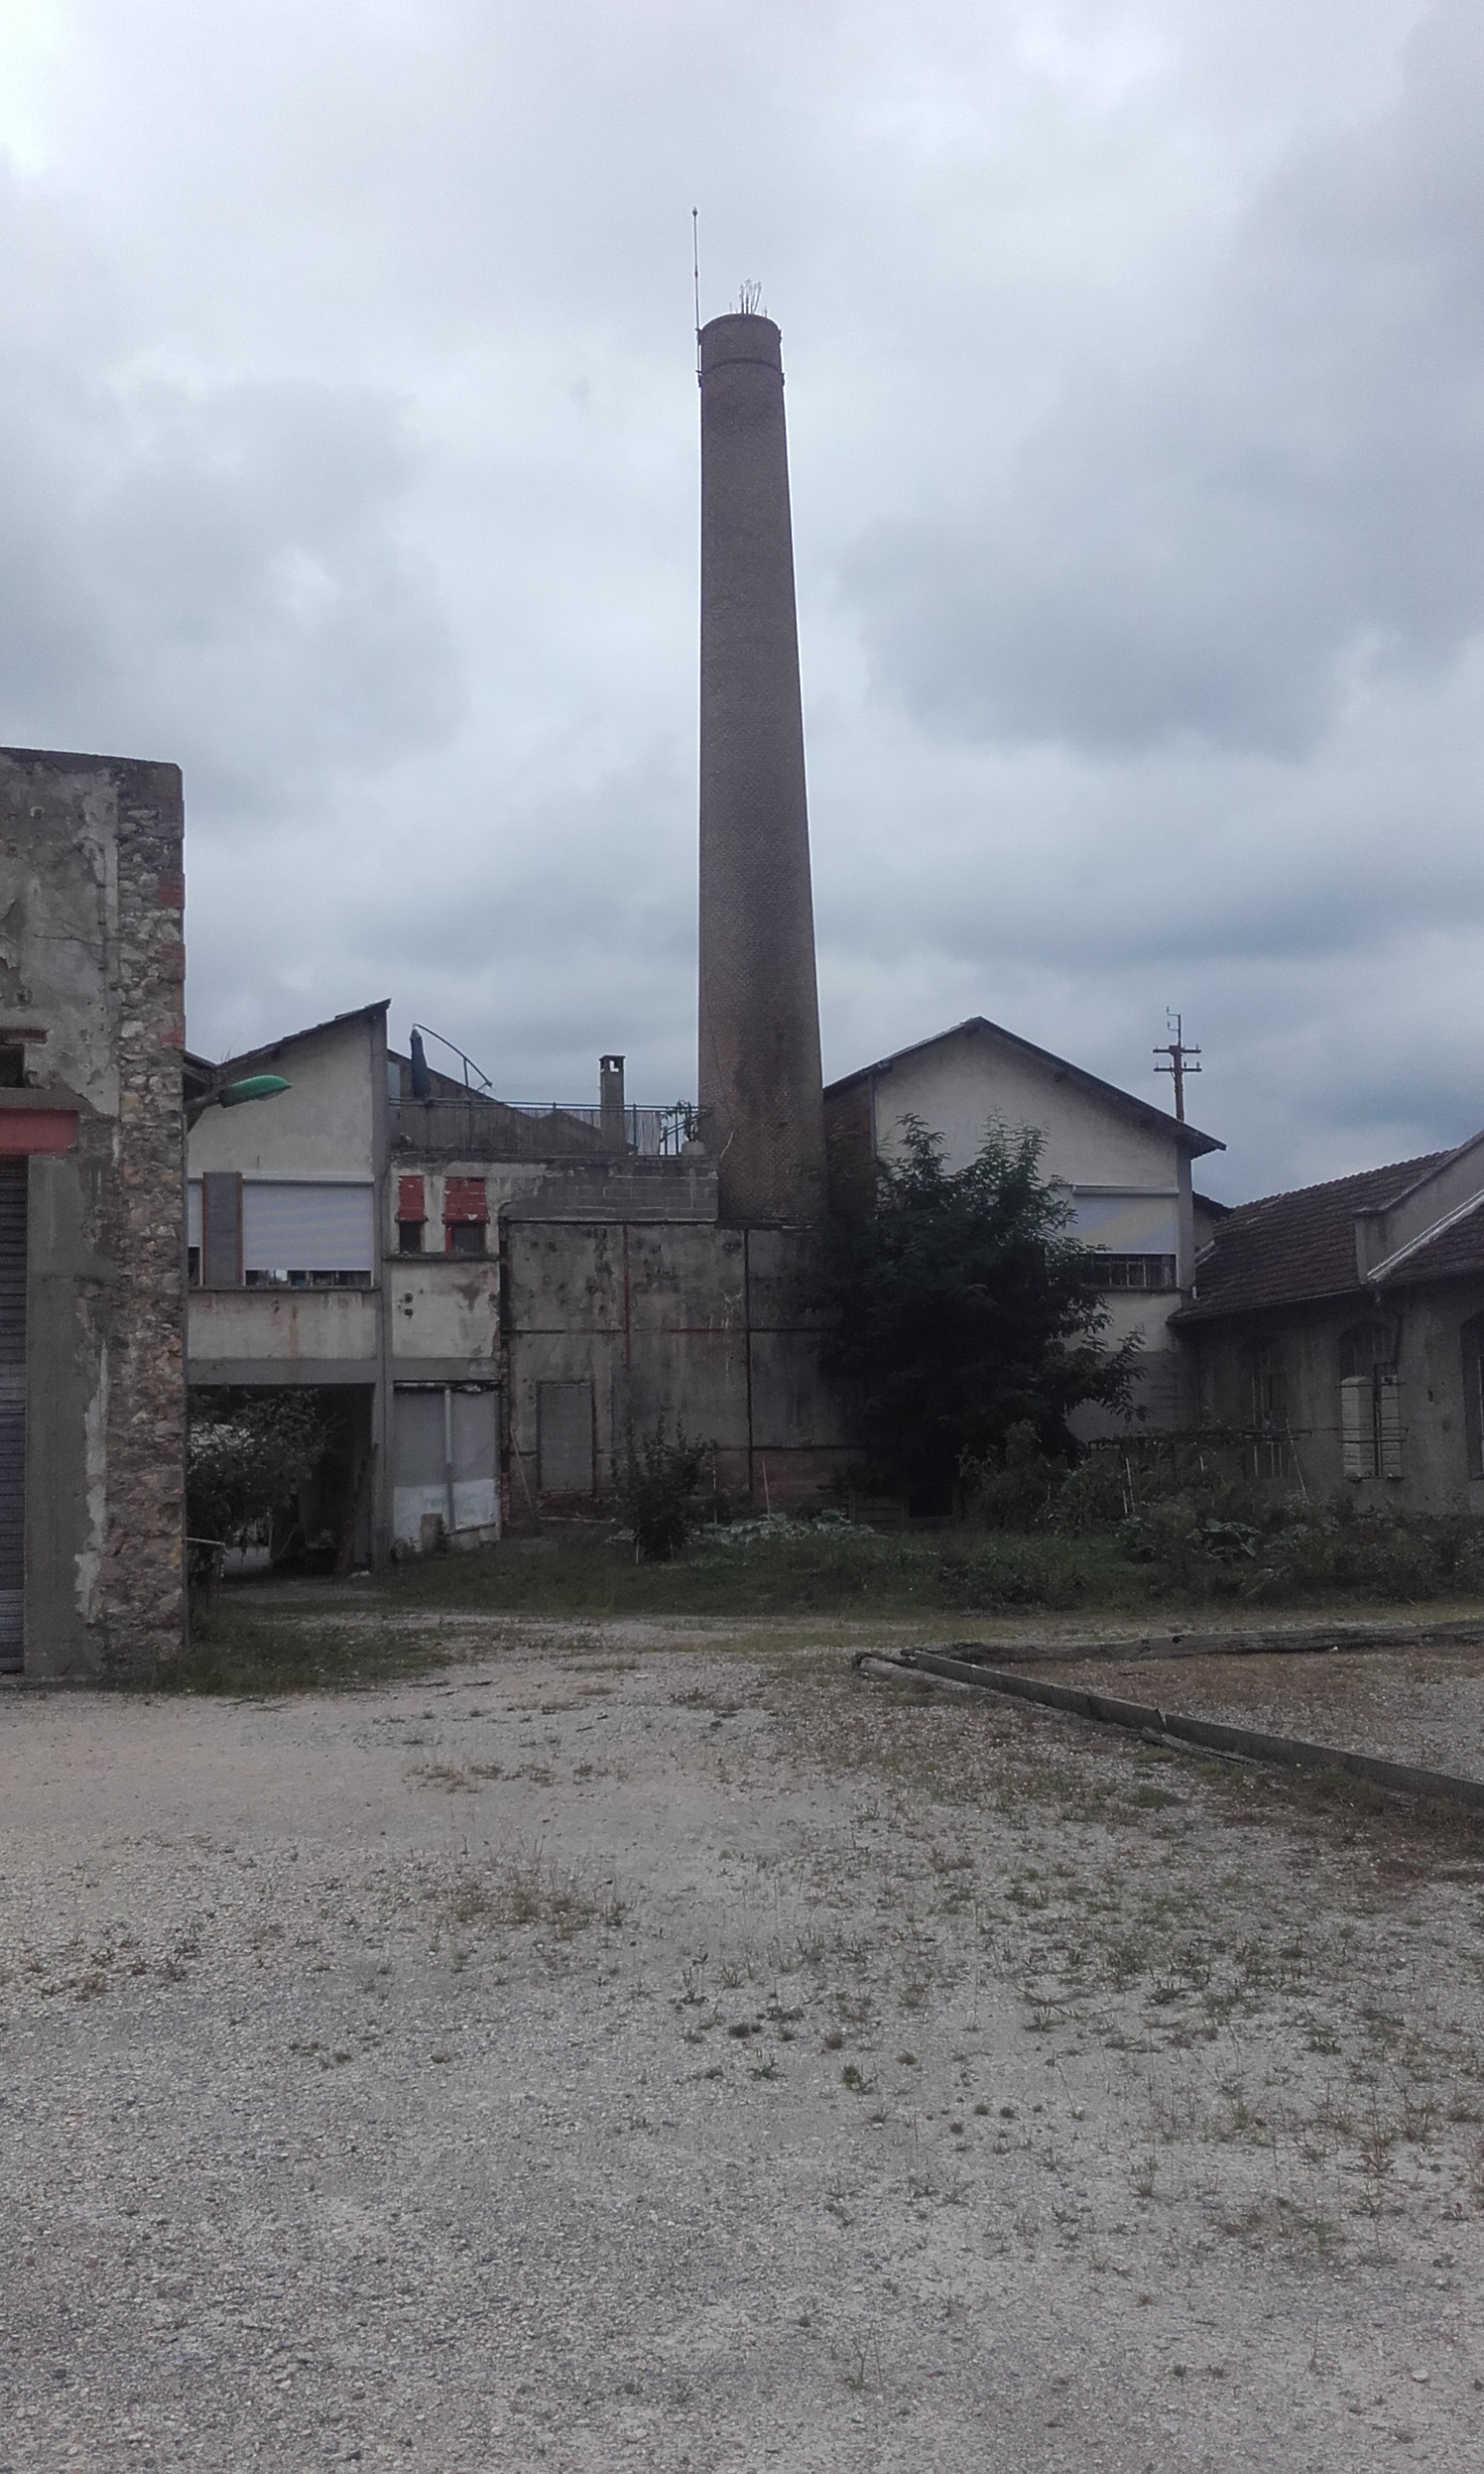
nature, factory, chimney, building, architecture, industry, house, shot tower